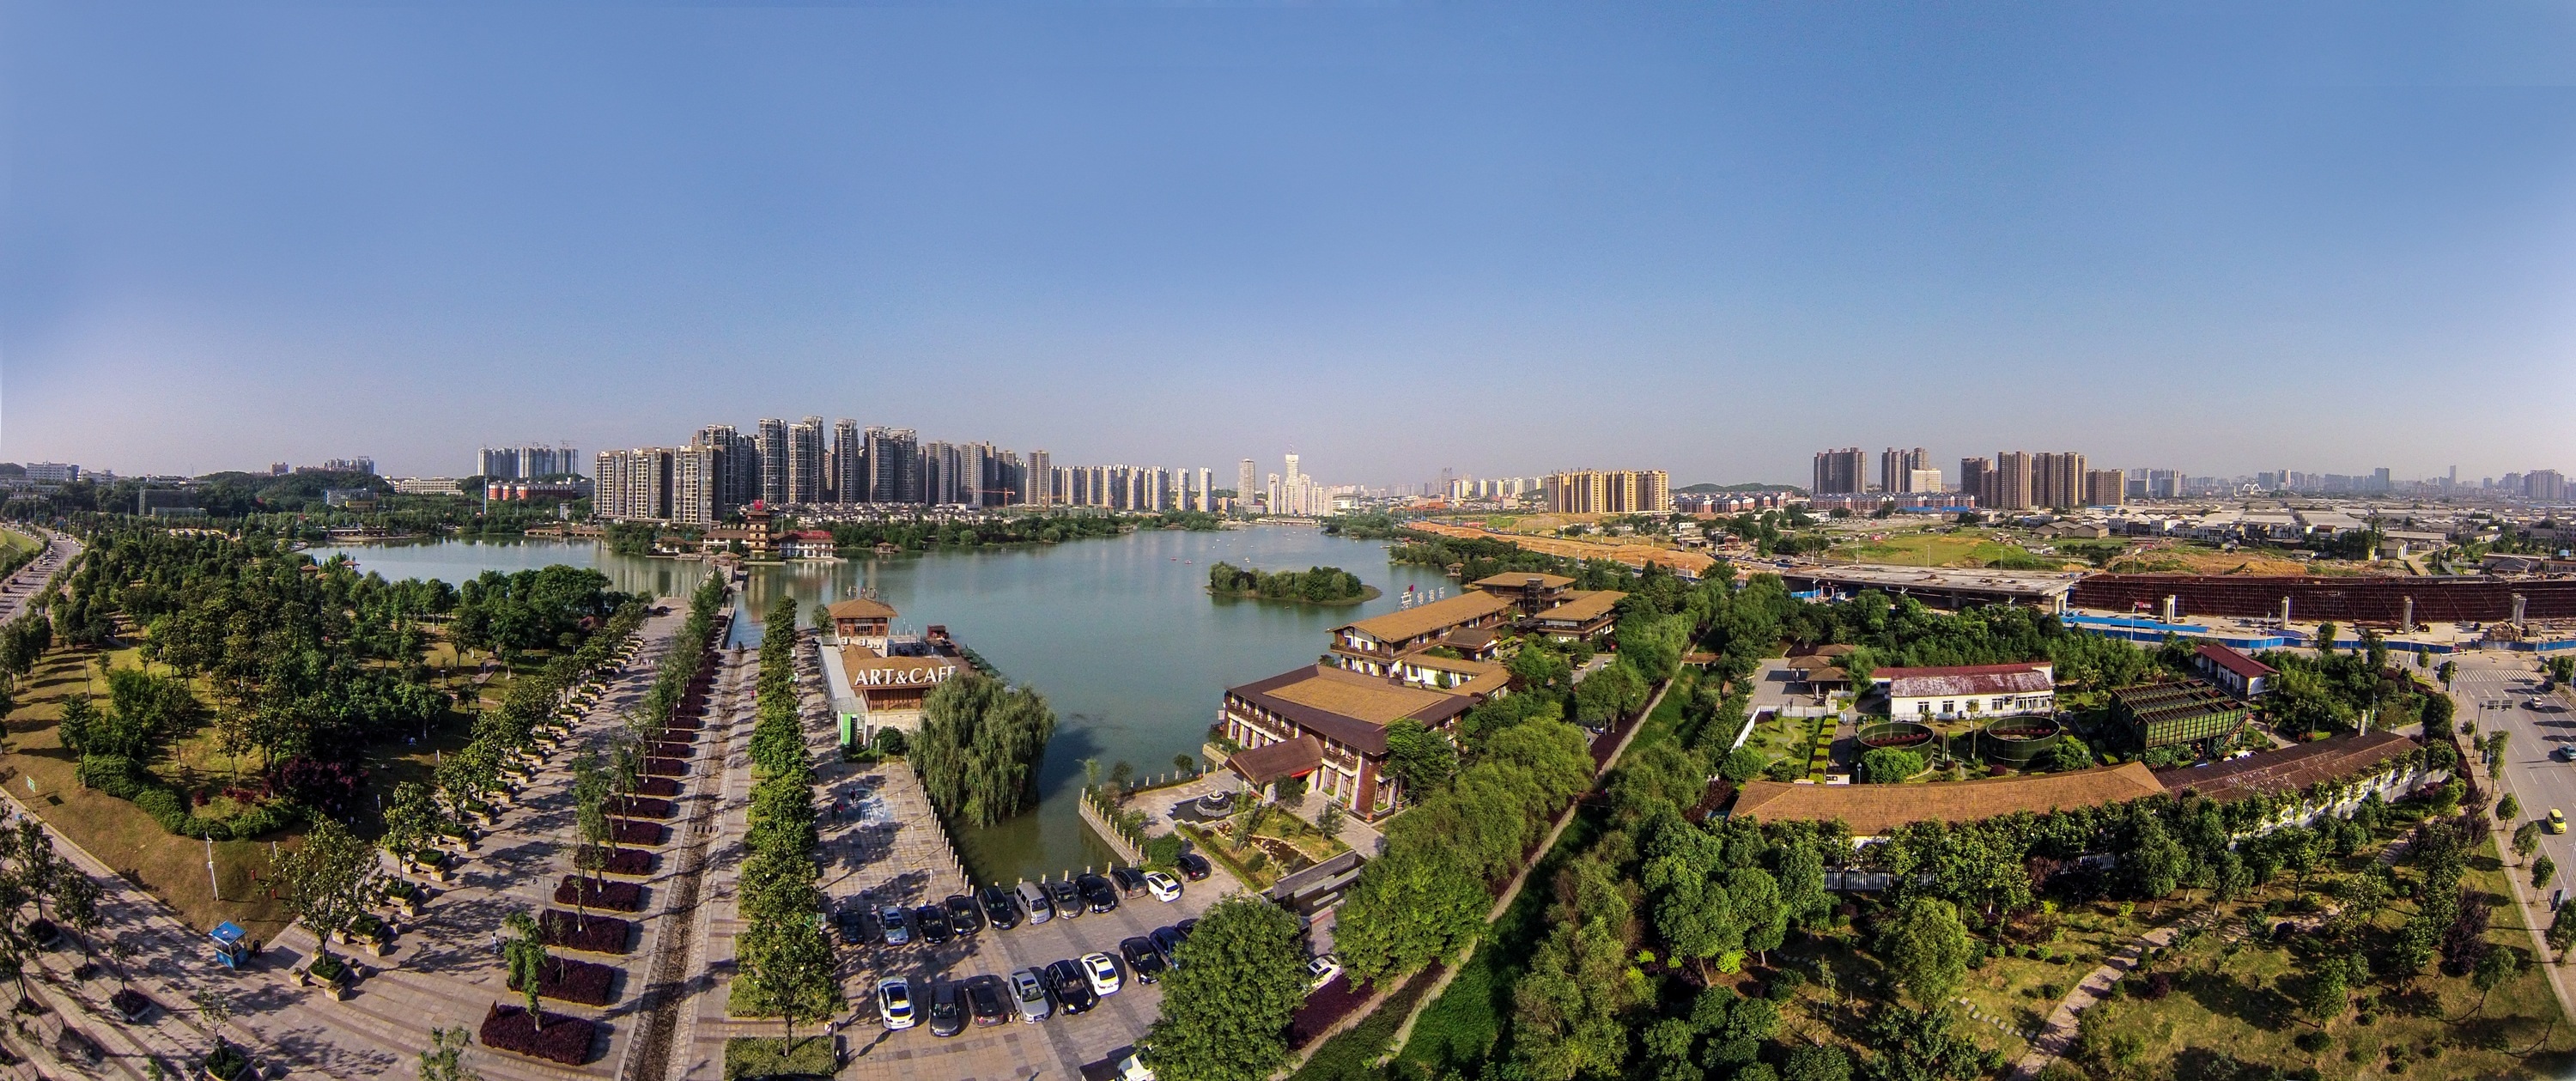
bird's eye view, landmark, photography, town, cityscape, city, aerial photography, neighbourhood, residential area, tourism, downtown, plaza, skyline, tower block, panorama